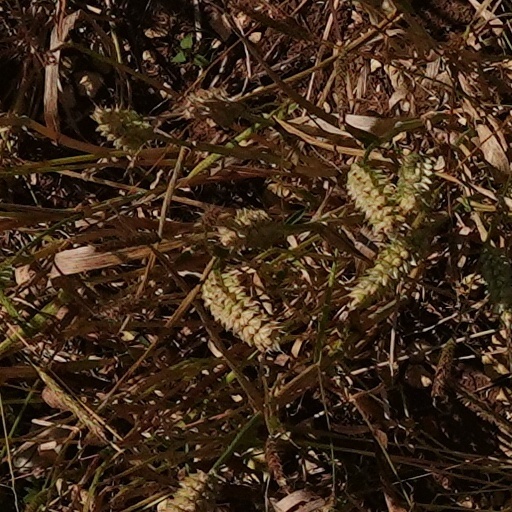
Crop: wheat